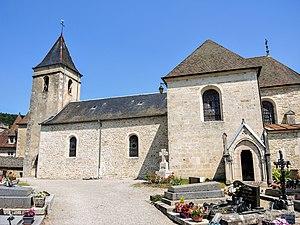
Eglise de l'Invention-des-Reliques-de-Saint-Etienne. Epeugney. Doubs